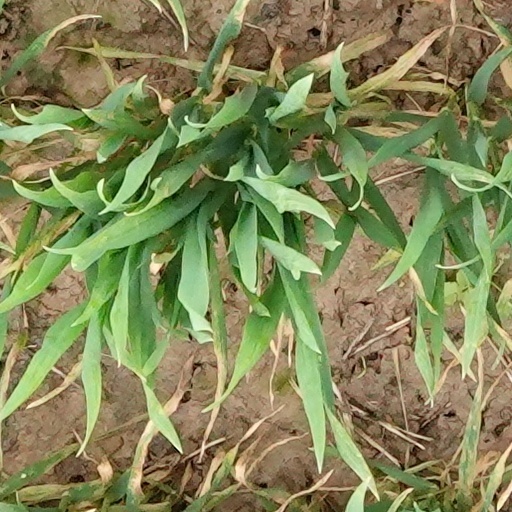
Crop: wheat